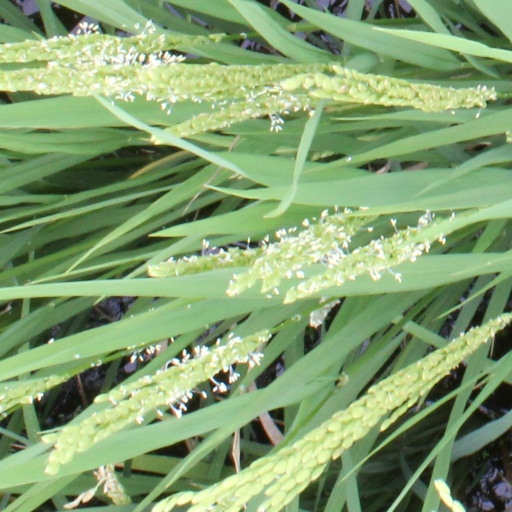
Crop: rice